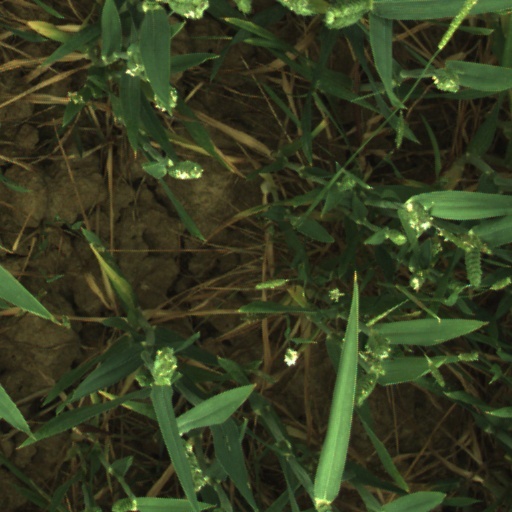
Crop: wheat